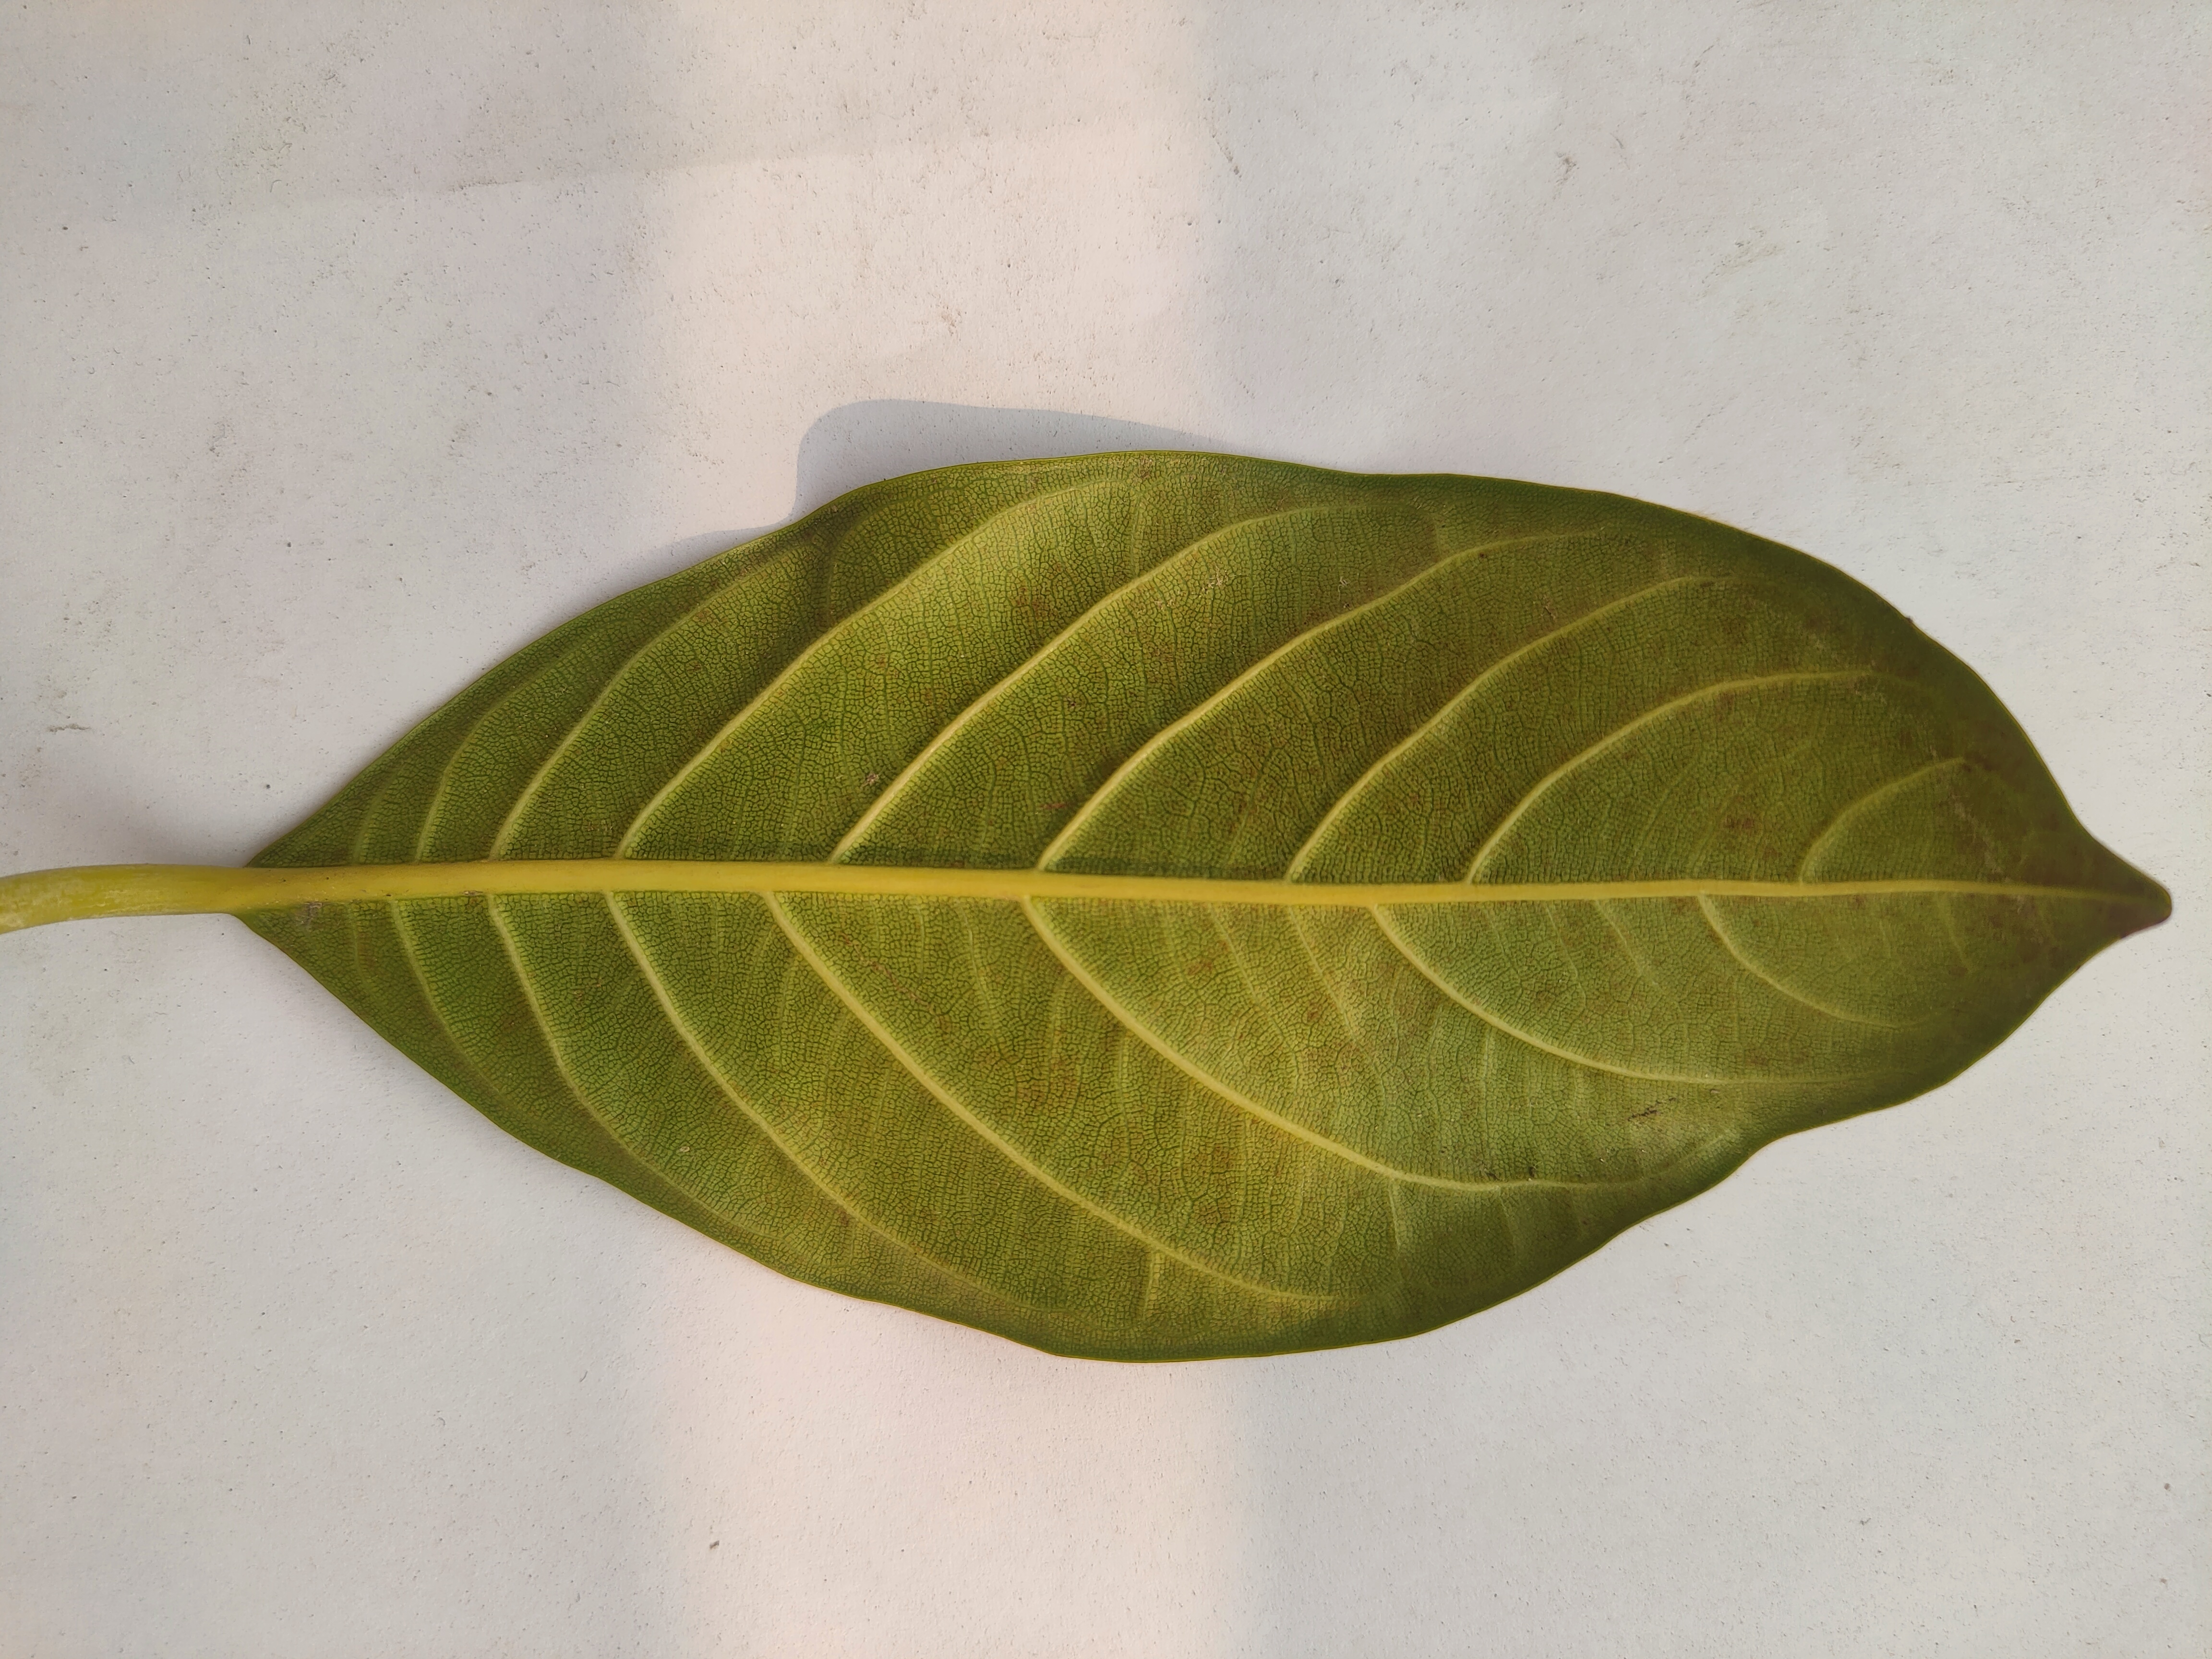
Leaf variety: Jackfruit